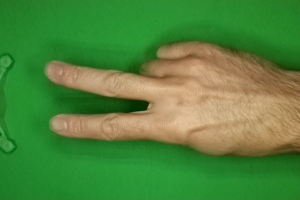
Label: scissors